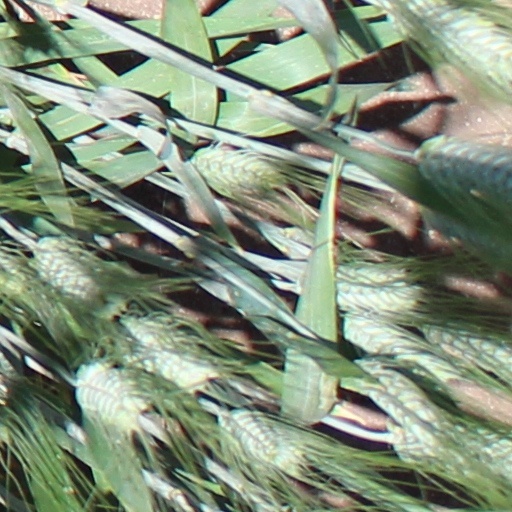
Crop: wheat